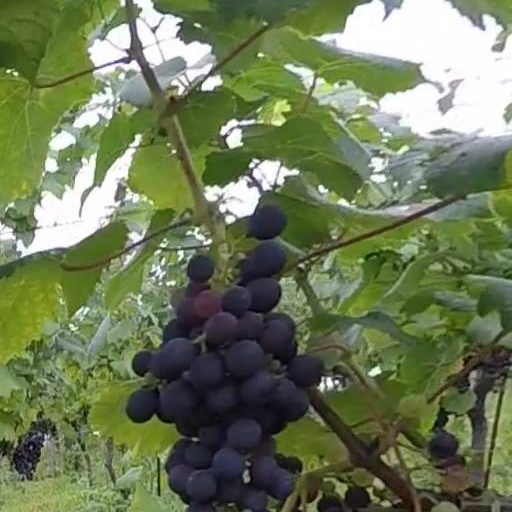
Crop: grape